Split and pool synthesis

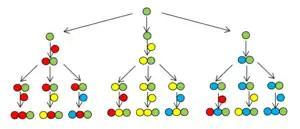
Rationalized traditional synthesis. Each formed compound is divided then reacted with one of the reactants of the next step

The explanation of the extraordinary efficiency is the use of mixtures in the synthetic steps. If in a traditional reaction one compound is coupled with one reactant and one new compound is formed. If a mixture of compounds containing n components is coupled with a single reactant the number of new compounds formed in the single coupling is n.